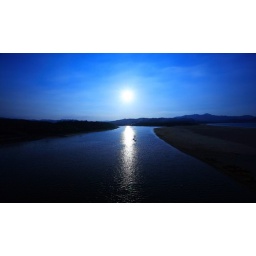
Sunset with boat near the beach 1